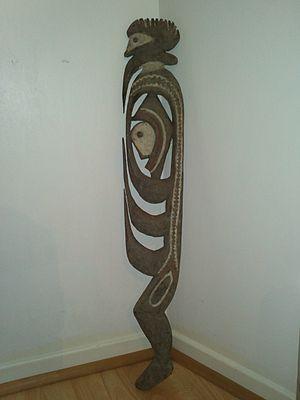
Statue yipwon de Papouasie-Nouvelle-Guinée (région du Moyen Sépik)
L’appellation art papou regroupe tout à la fois les productions traditionnelles que les productions contemporaines de l'aire papoue. L'art papou entre dans l'art océanien.
L'Océanie est un continent dont les traditions religieuses ont été modifiées et se modifient encore. Si les religions traditionnelles ont été largement supplantées pendant la colonisation occidentale, elles survivent sous la forme de la superstition dans de nombreuses régions reculées. Le christianisme se taille la part du lion par le travail intensif des missionnaires catholiques et protestants tout au long des XIXᵉ et XXᵉ siècles. Toutefois, rien n'est fixé : en effet, par l'immigration les religions musulmanes et juives ont pu s'implanter dans le courant des XXᵉ et XXIᵉ siècles.
Les statues yipwon sont une expression artistique caractéristique du peuple Yimar, peuple papou de la région du Moyen Sepik. Ce peuple vit dans un environnement de collines près de la Blackriver.